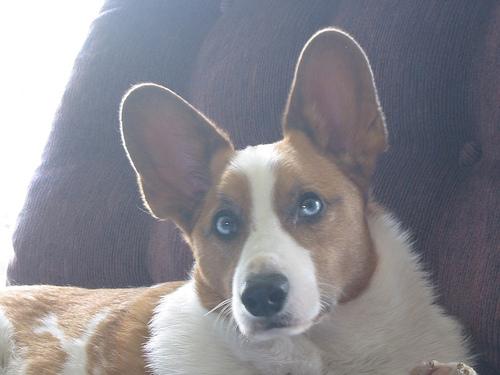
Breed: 2909-n000116-Cardigan